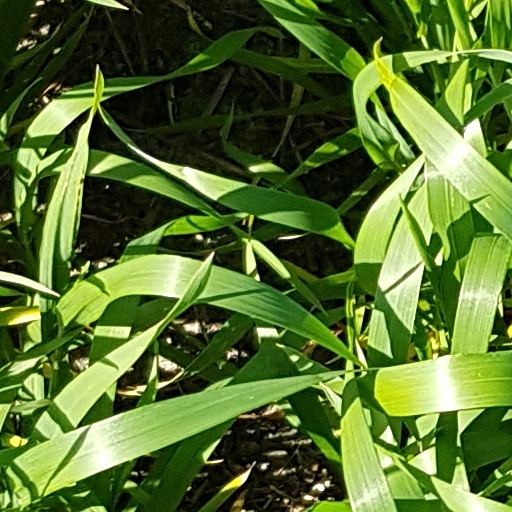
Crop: wheat